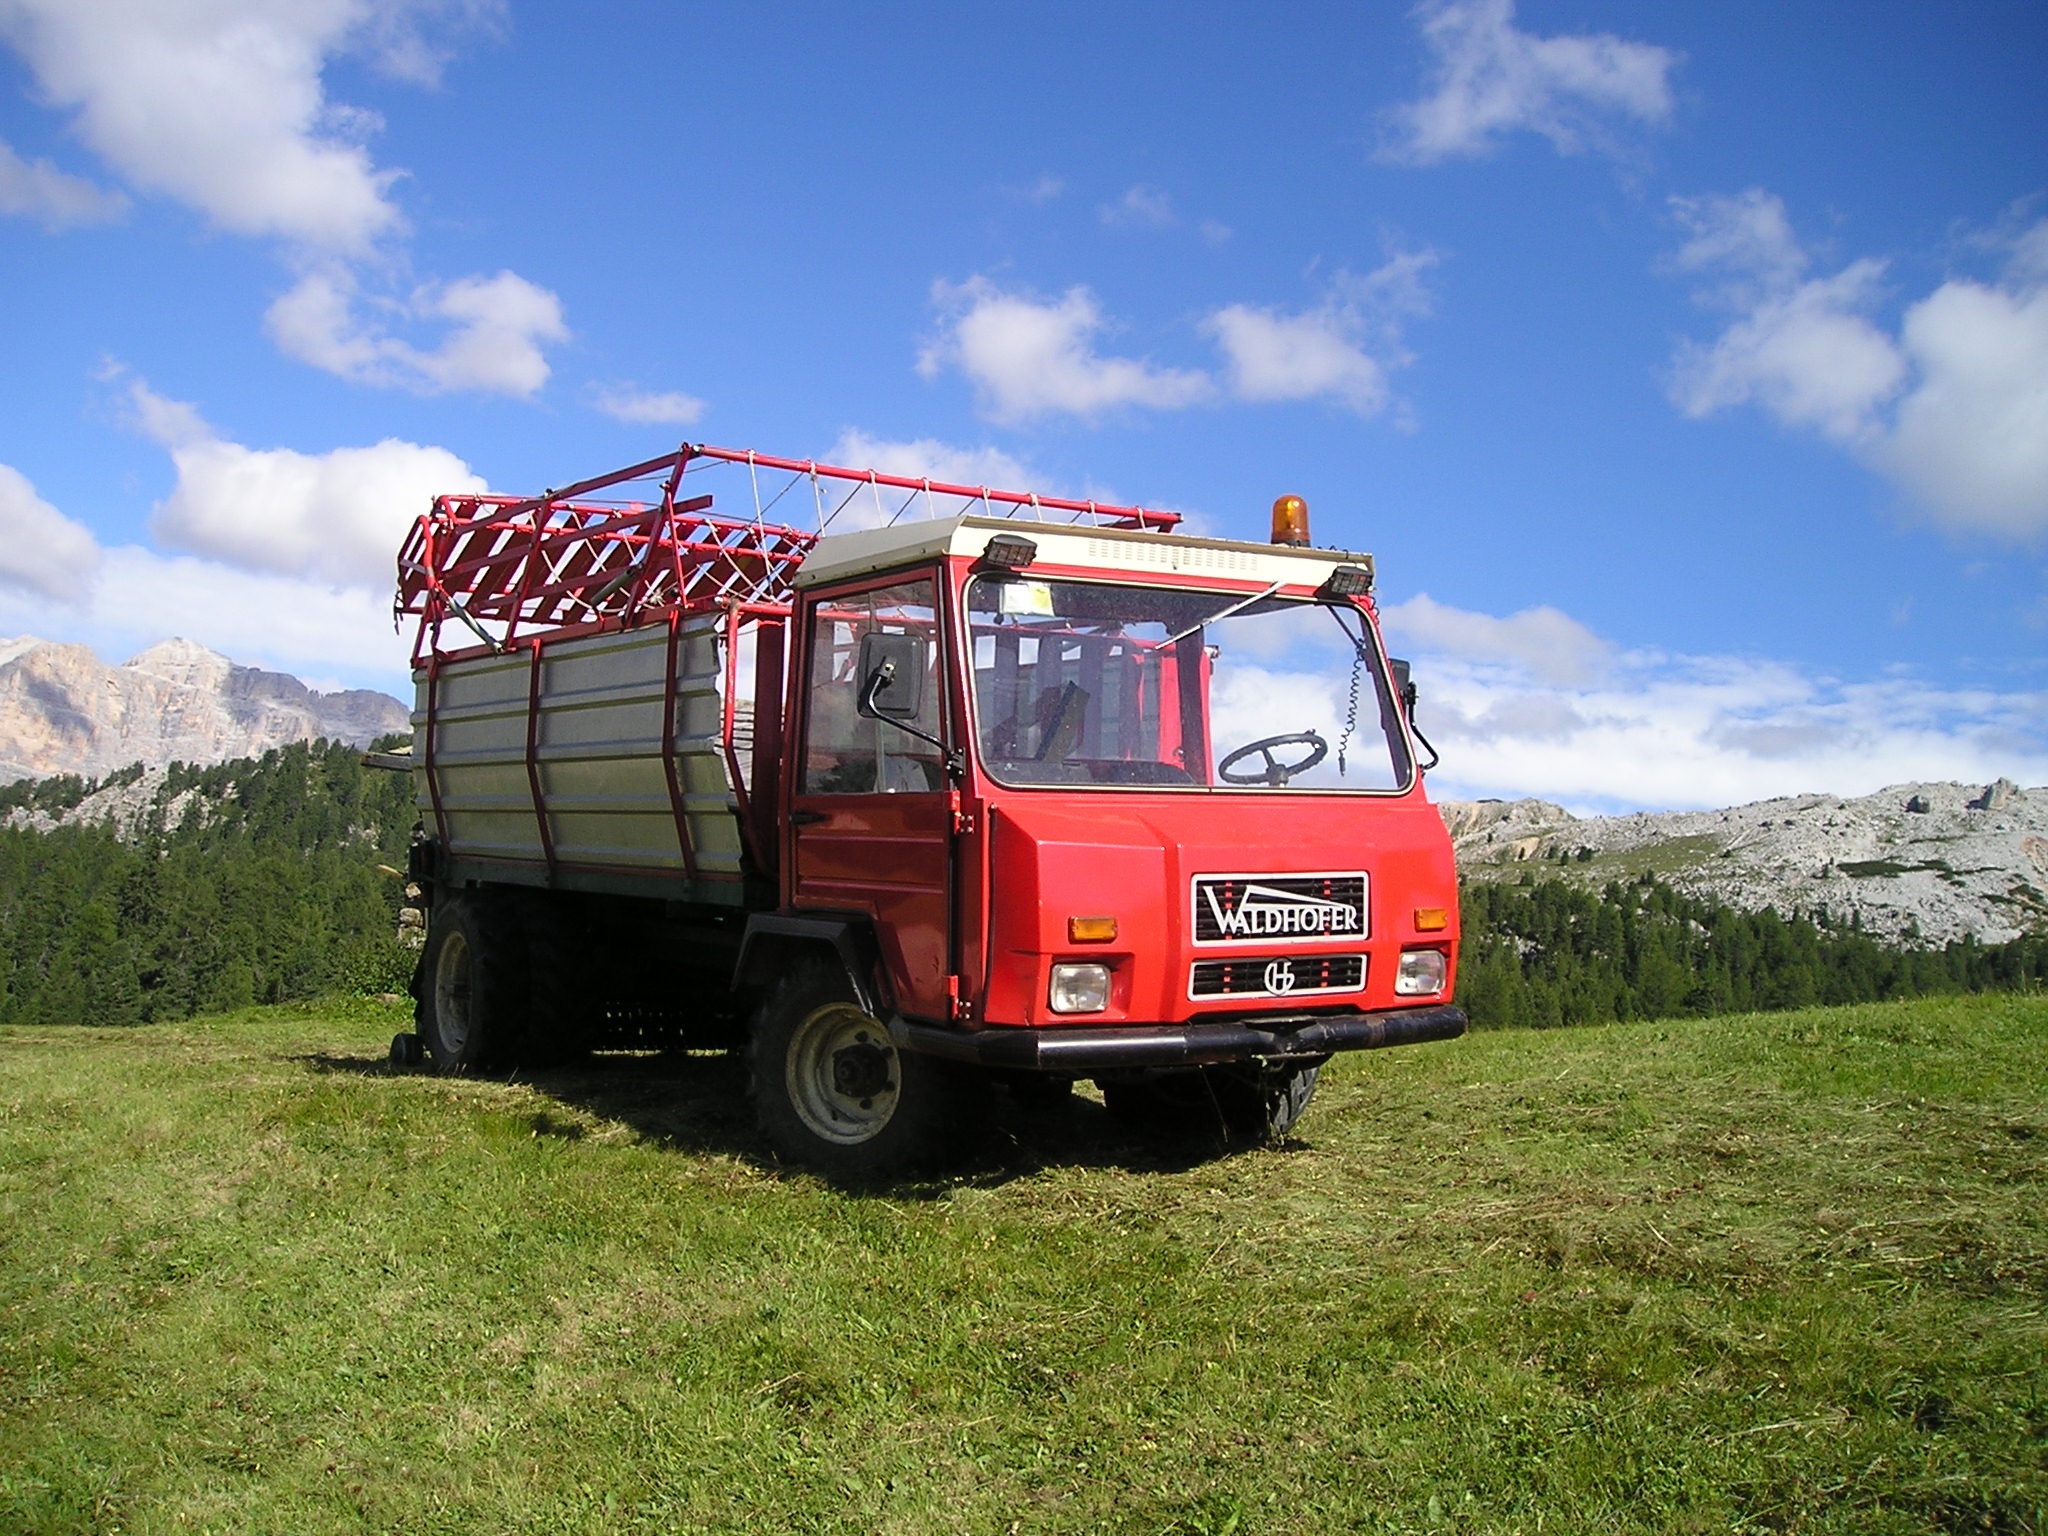
car, transport, truck, vehicle, italy, alpine, agriculture, mountains, dolomites, south tyrol, off road vehicle, hay wagon, land vehicle, light commercial vehicle, off roading